Secrets (novel)

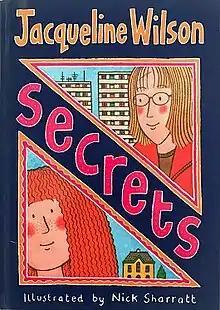
First edition

Secrets is a young adult book by Jacqueline Wilson, published in 2002 by Doubleday. "Secrets" is told from the point of view of two pre-adolescent girls, Treasure and India, via their diary entries. Despite their very different backgrounds - Treasure coming from a violent and abusive household, India having rich but inattentive parents - the girls strike up a friendship and their stories begin to intertwine. "The Diary of Anne Frank" is frequently referred to in the novel and influences the girls' actions.